Colonization: Aftershocks

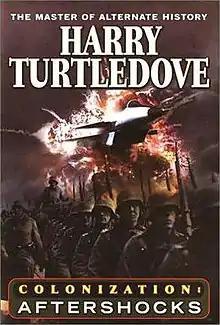
First edition

Colonization: Aftershocks is an alternate history and science fiction novel by Harry Turtledove. It is the third and final novel of the Colonization series and the seventh installment in the extended Worldwar series.